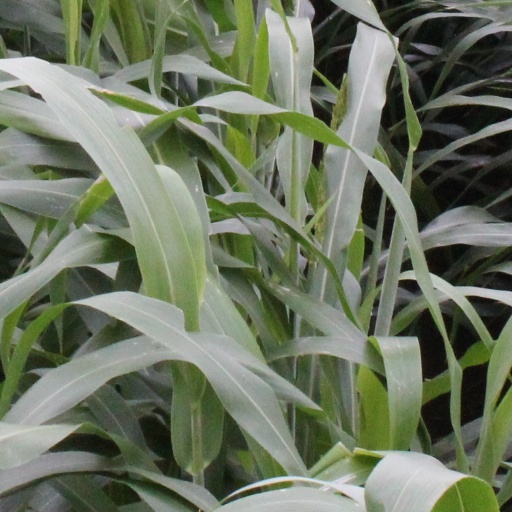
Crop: sorghum